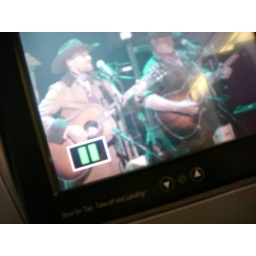
watching "a prairie home companion" in the plane